Maria Horn

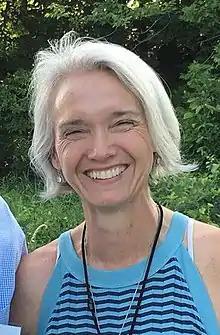
Maria Horn

Maria Horn (born ) is an American attorney and politician. A Democrat, she currently represents Connecticut's 64th assembly district in the Connecticut House of Representatives. The district consists of the entire towns of Canaan, Cornwall, Kent, Norfolk, North Canaan, Sharon, and Salisbury, the southern part of Goshen, and much of the city of Torrington.